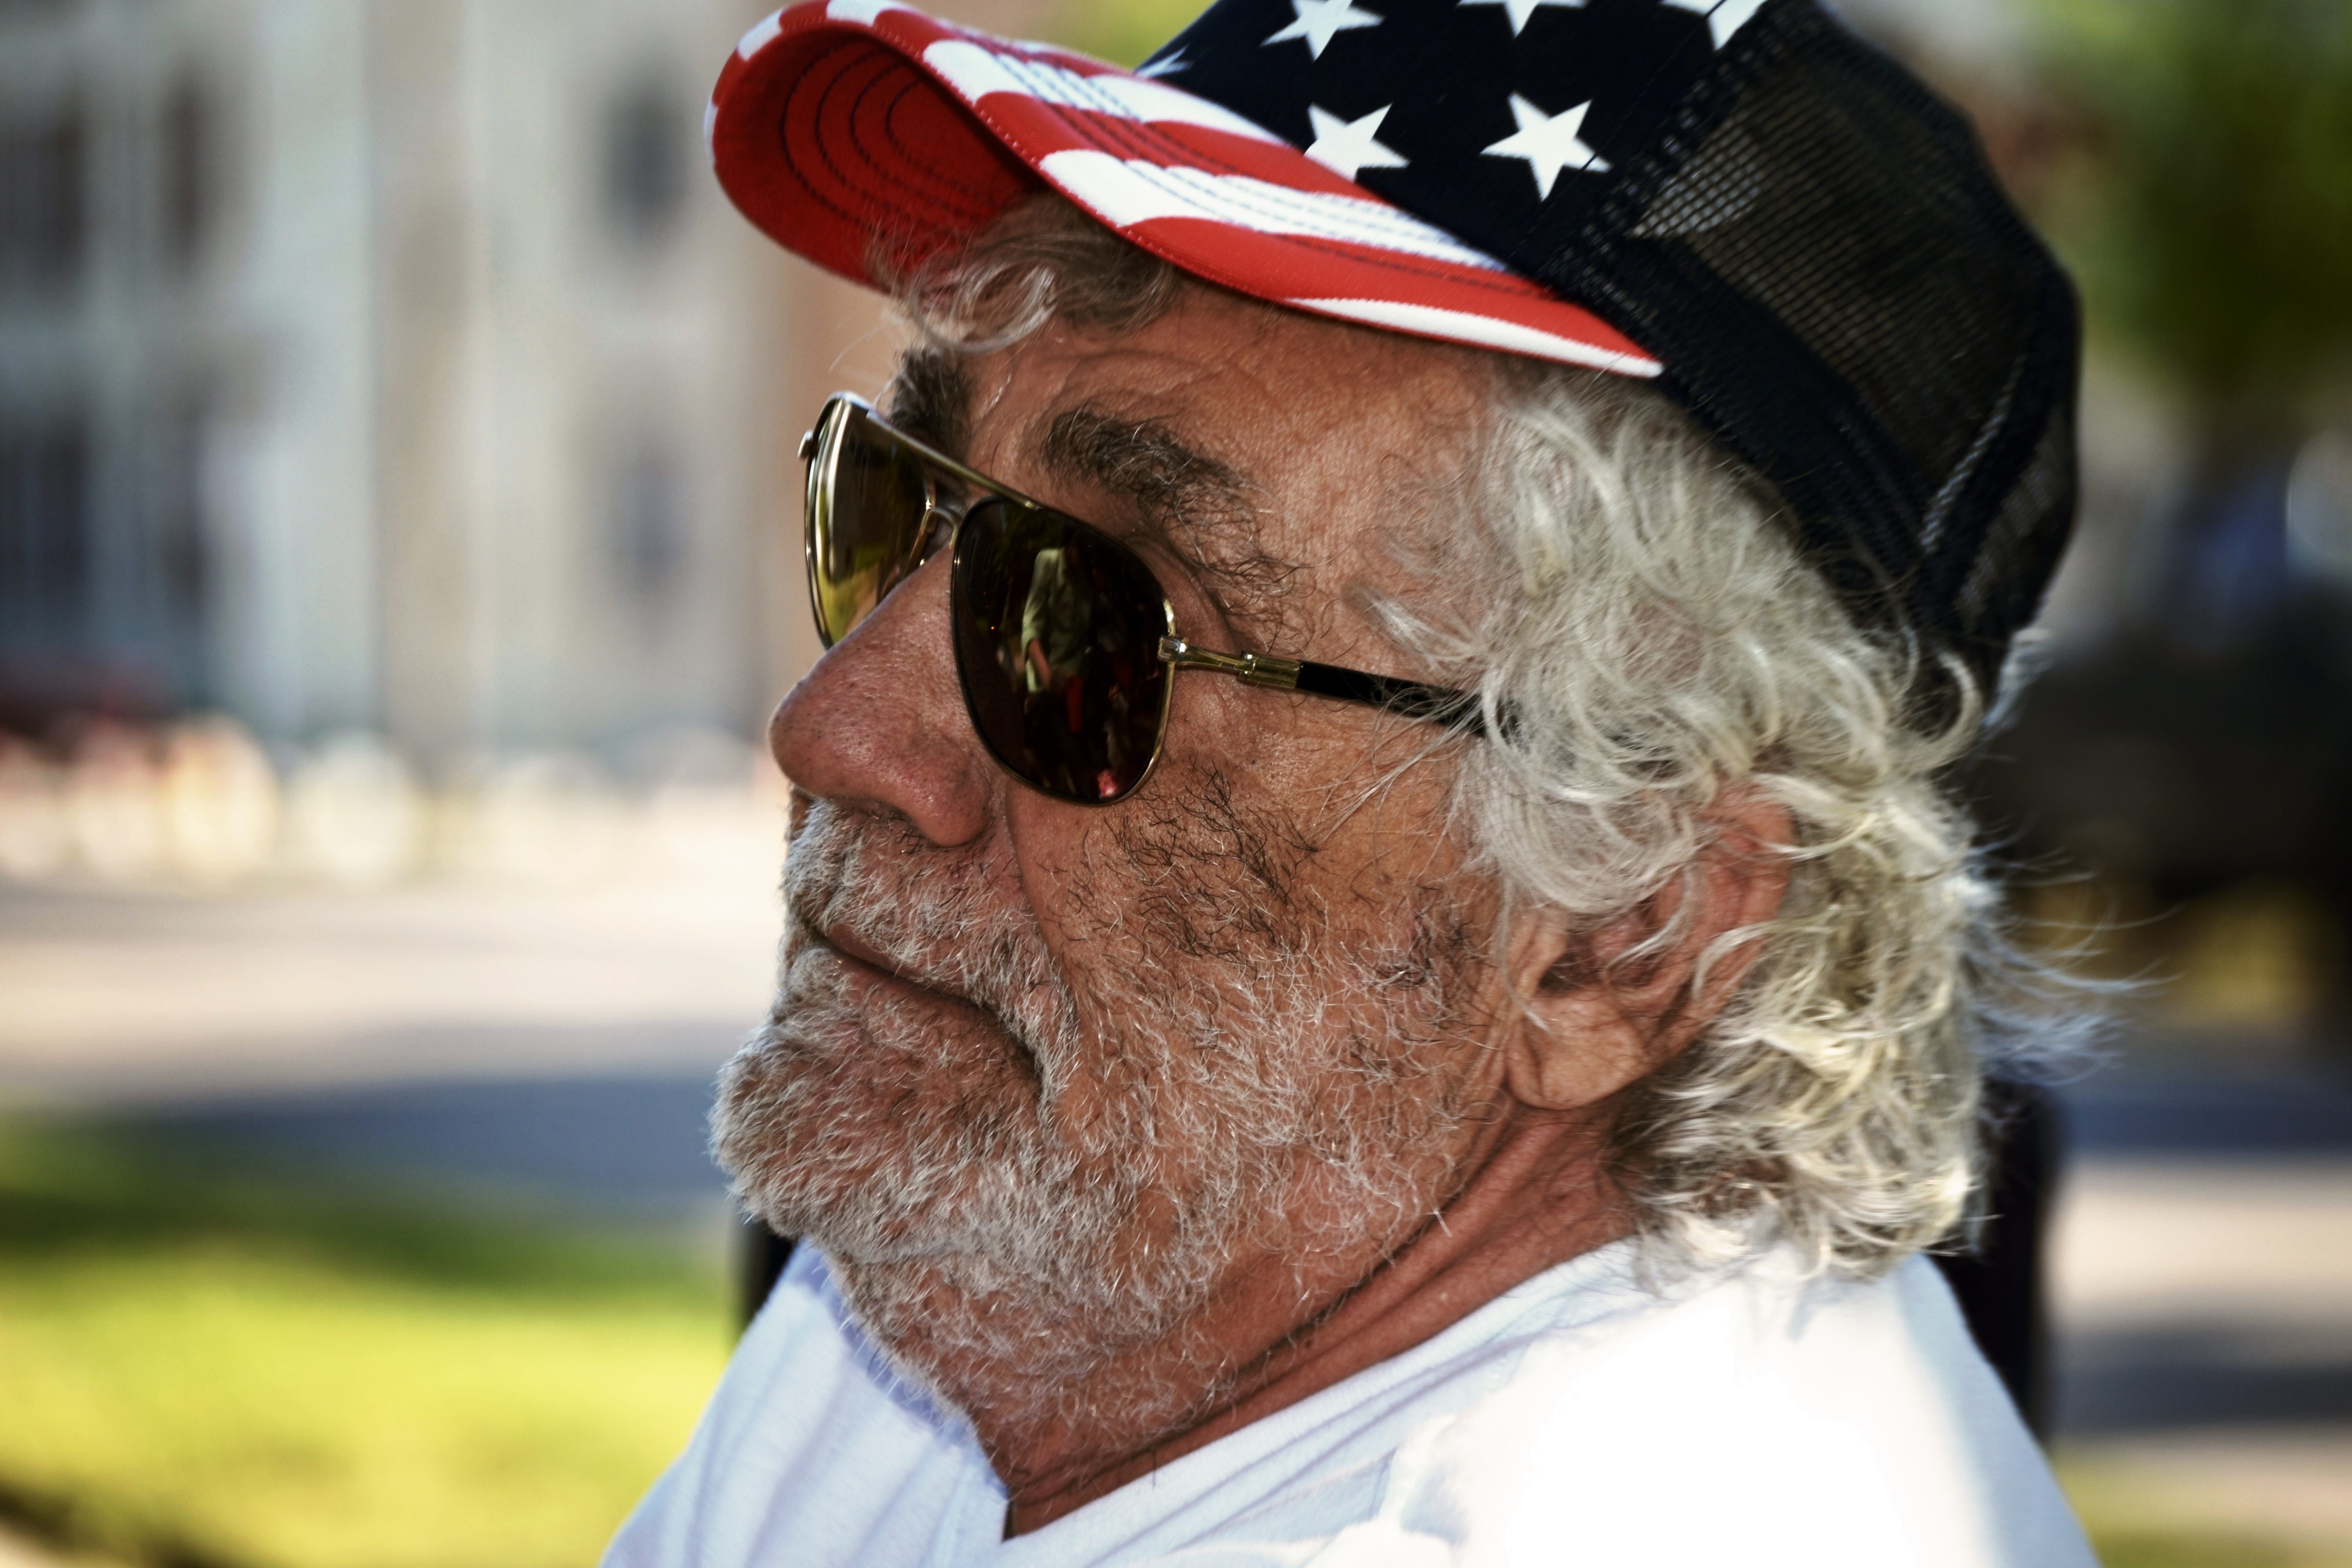
man, person, people, military, celebration, father, freedom, hairstyle, beard, dad, family, july, fireworks, patriot, glasses, cap, grandfather, jockey, veterans, 4th, fourth, vet, facial hair